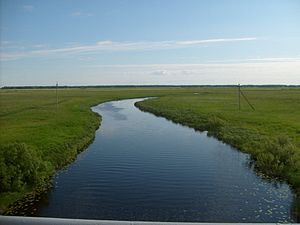
Kargat (flod)
Kargat er en flod i Novosibirsk oblast i Rusland. Den er en højre biflod til Tjulym. Kargat er 387 km lang, med et afvandingsområde på 7.200 km².